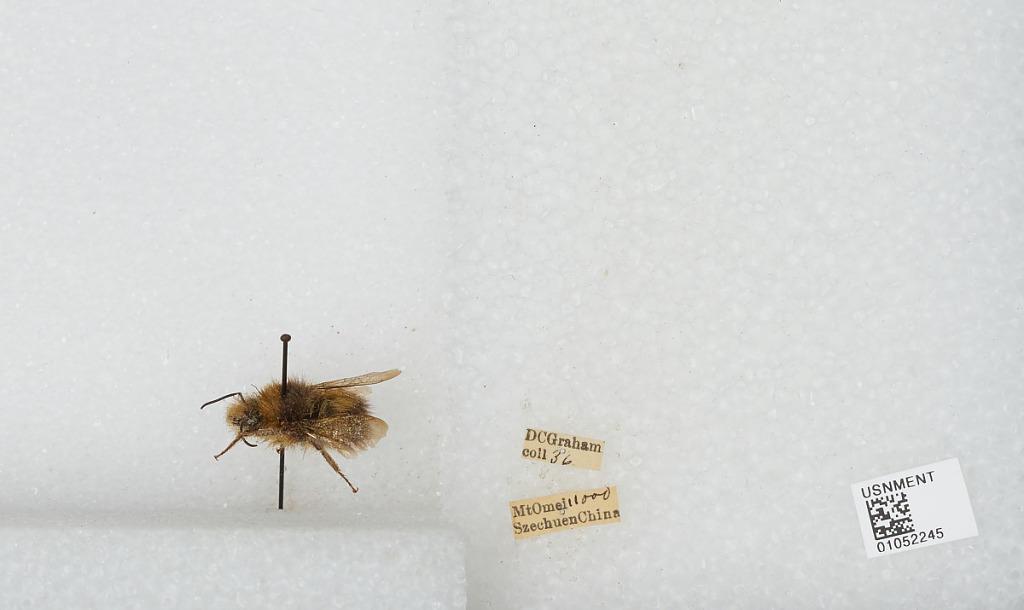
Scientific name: Bombus sp.
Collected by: D. Graham
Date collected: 1936--
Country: China
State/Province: Sichuan
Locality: Mt Emei